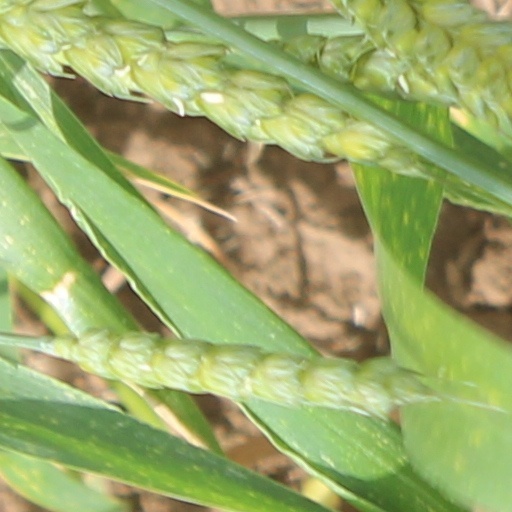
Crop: wheat